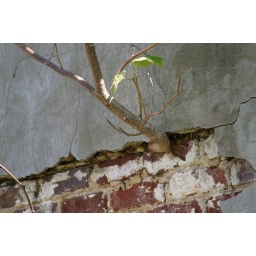
Vegetation grows through the wall of an abandoned building in Greensboro, Alabama.